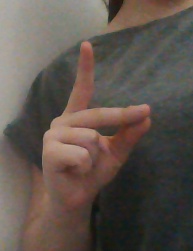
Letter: ta